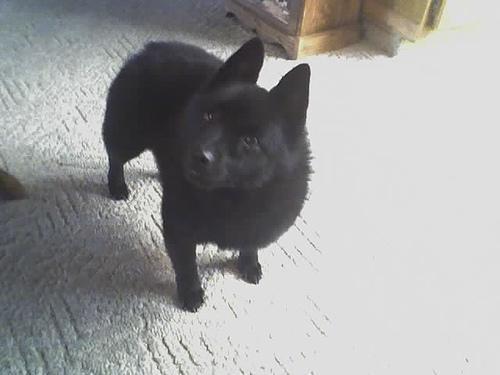
schipperke